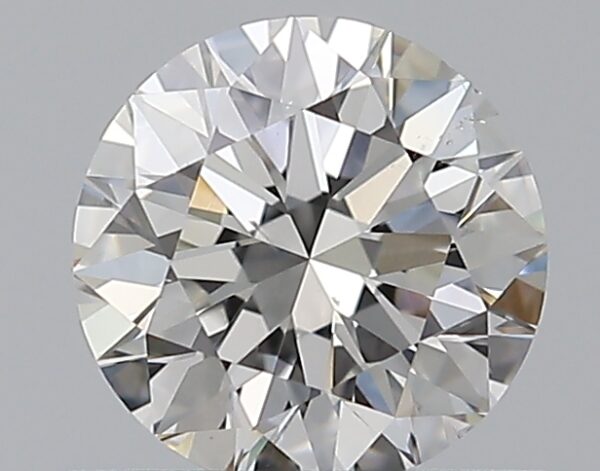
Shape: round
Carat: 0.7
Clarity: SI1
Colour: H
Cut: EX
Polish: EX
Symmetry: EX
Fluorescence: M
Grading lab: GIA
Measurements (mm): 5.68 x 5.71 x 3.52